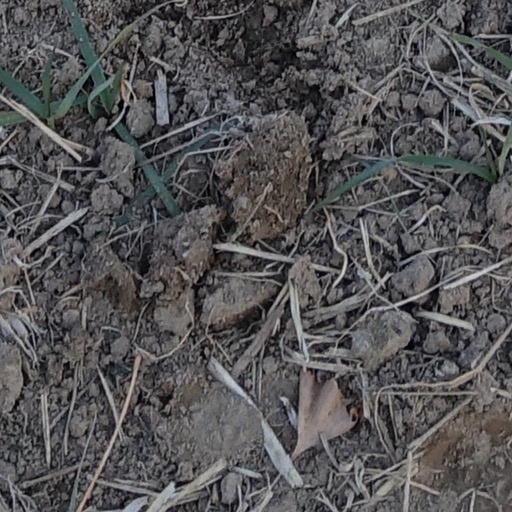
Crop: wheat